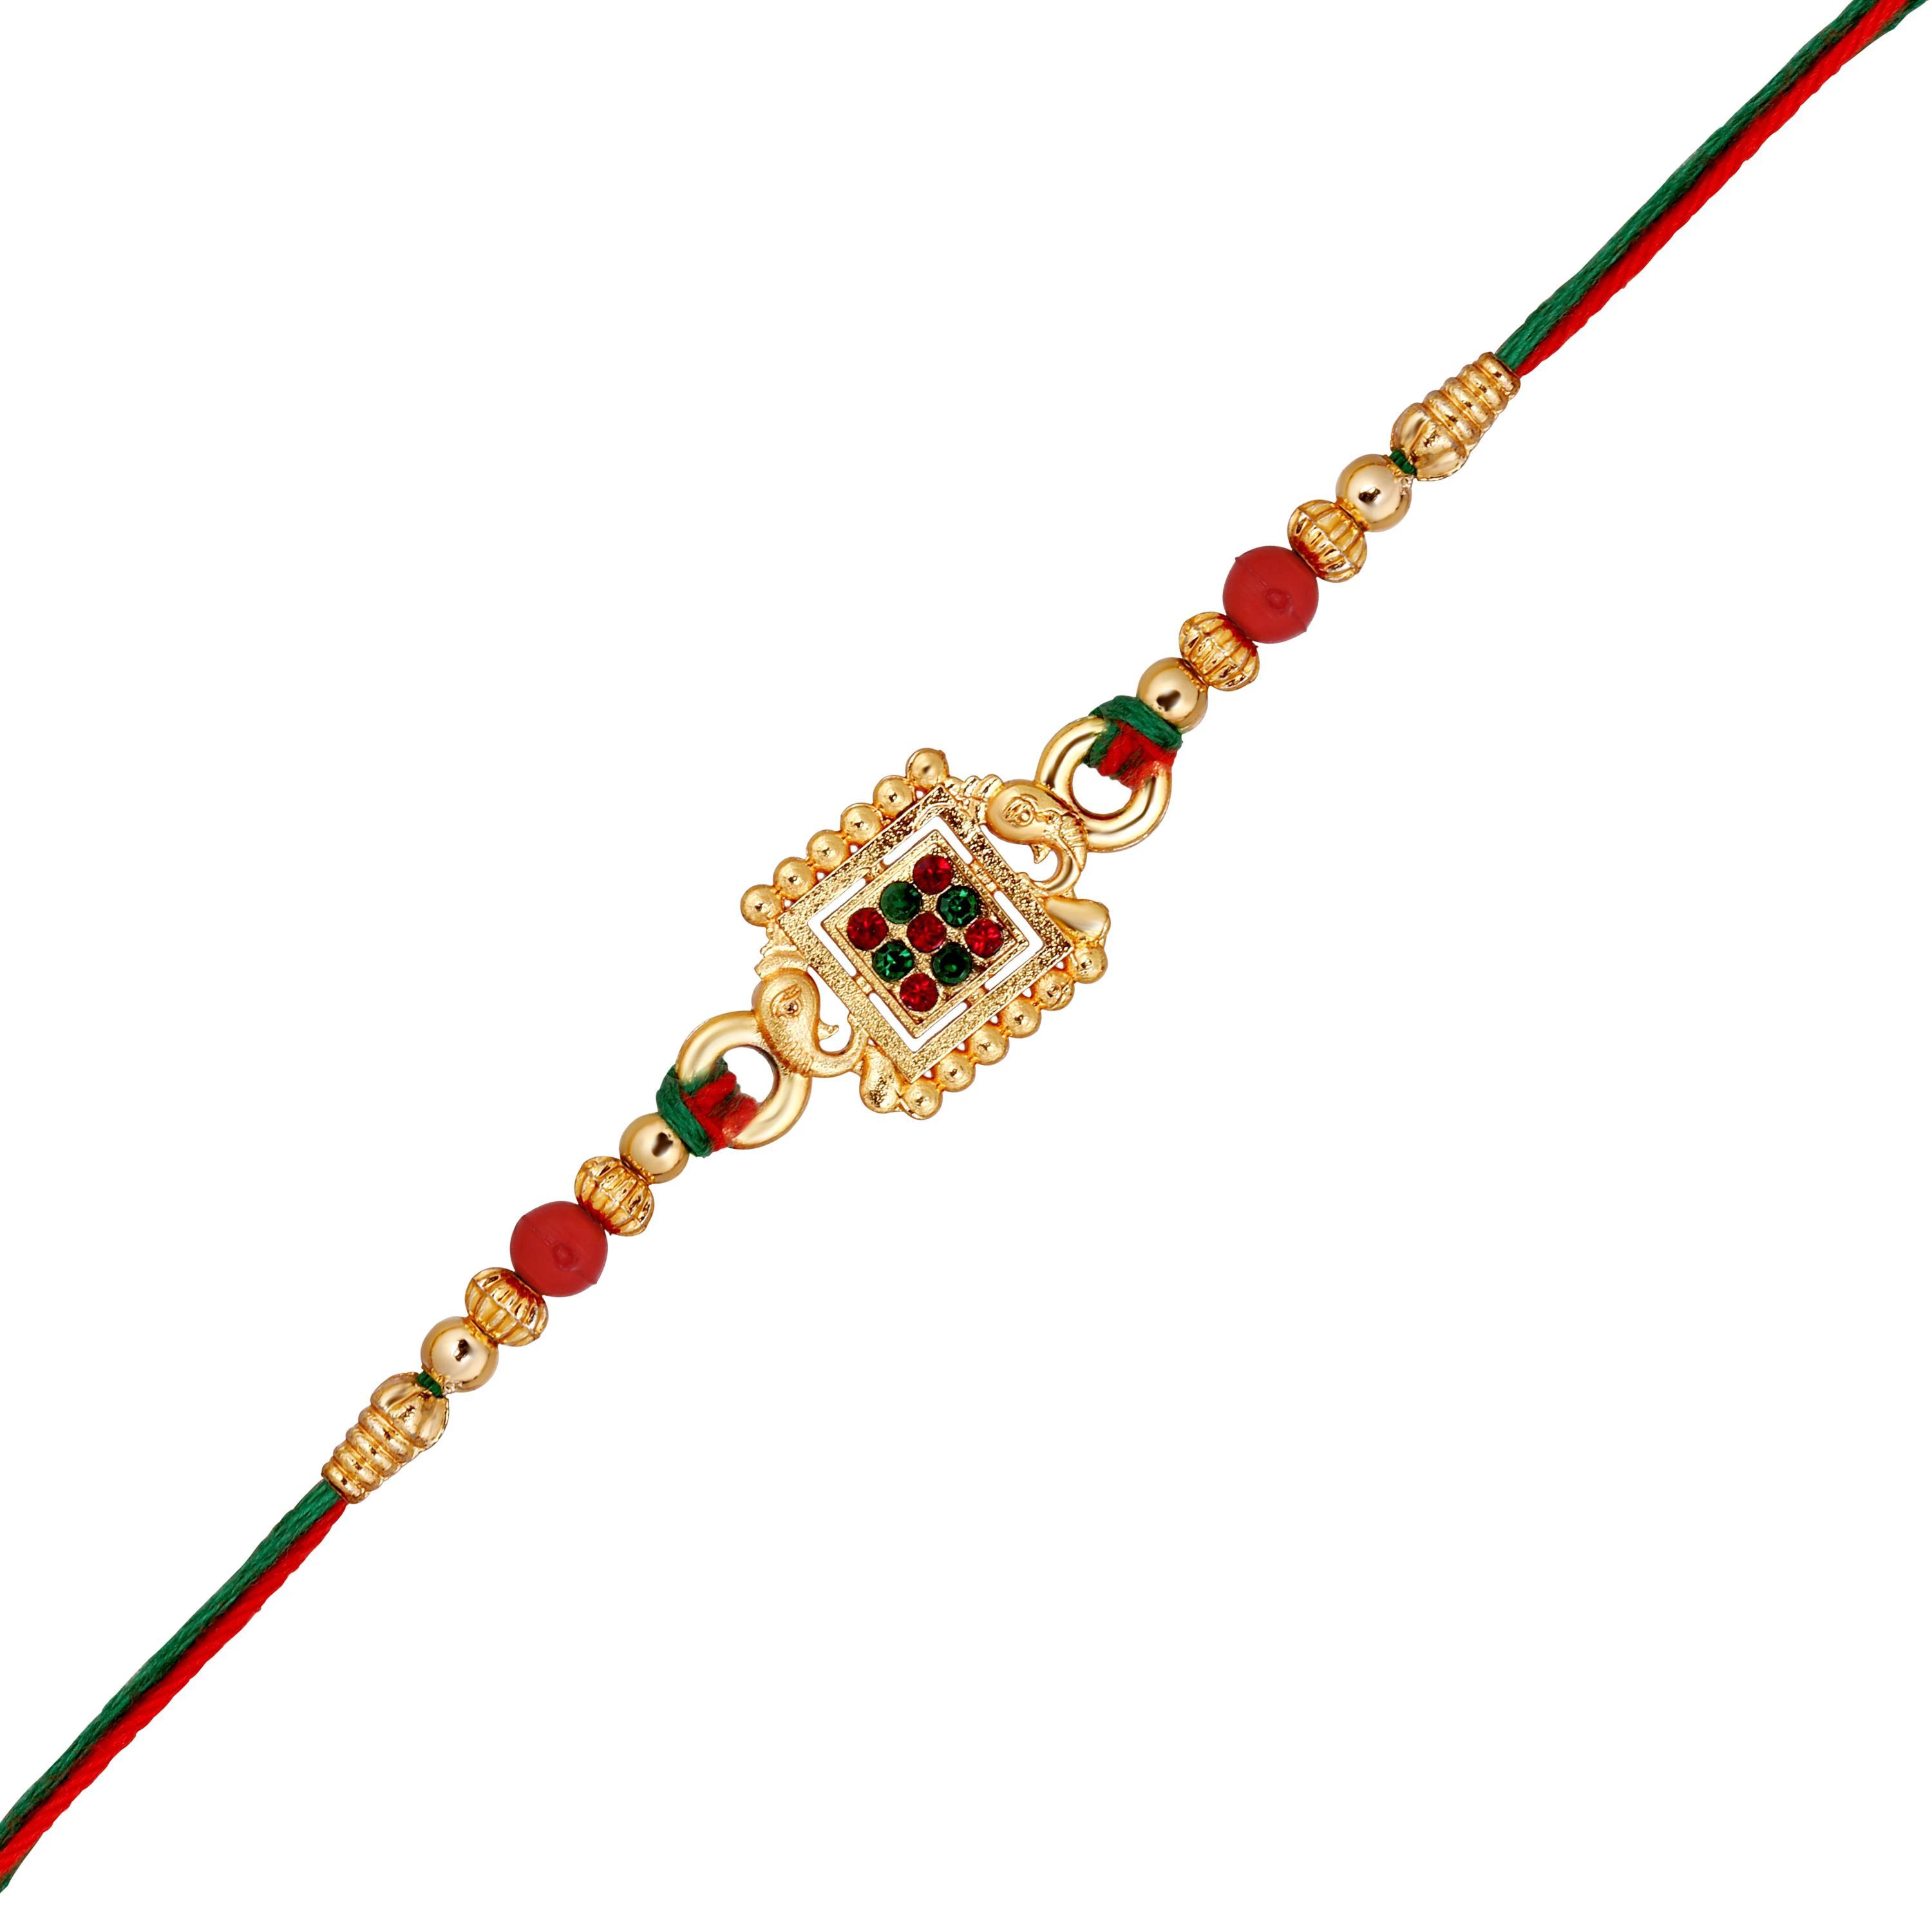
 Mahi Square and Elephant-Face-Shaped Rakhi with Colorful Crystals for Brother, Bhai, Bro (RA1100770GMul)
Type: Rakhis
Brand: Mahi
Price: Rs. 229
 Celebrate Raksha Bandhan with our exquisitely crafted Rakhi, designed to strengthen the bond between siblings. This traditional Rakhi features intricate beadwork and durable thread, ensuring it stands the test of time. Handmade with care, each Rakhi is a unique and meaningful gift for your brother. Each Rakhi carries heartfelt blessings and good wishes for your brother's well-being and success. Celebrates the bond of love and protection between siblings, a cherished tradition in Indian culture.
Features: The Rakhi is adorned with vibrant colors and attractive embellishments that add a touch of elegance to the celebration.,Content in Box : 1 Rakhi ; Cultural Significance: This beautiful Rakhi will acknowledge your love for Your Brother with the promise that your bond with him will grow stronger as time goes on.,Vibrant Colors: Adding bright and playful colors to the celebration will make it stand out and make it more enjoyable.,Celebrate the bond of love and protection with our exquisite Rakhis. Share the joy of Raksha Bandhan Festival with this beautiful Rakhi, a token of love, protection and blessings.,Adjustable Size and Easy to tie: Designed to fit wrists of all sizes. It is simple and easy to tie the Rakhi securely and effortlessly.
Included: 1 Rakhi